Geology of Yorkshire

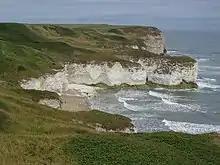
The Cretaceous chalk cliffs at Flamborough Head

The hills are formed from Cretaceous chalk, and make an arc from the Humber estuary west of Kingston upon Hull up to the North Sea coast between Bridlington and Scarborough. Here they rise up to form cliffs, most notably at Flamborough, Bempton Cliffs and